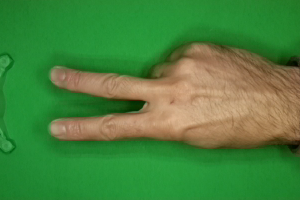
Label: scissors